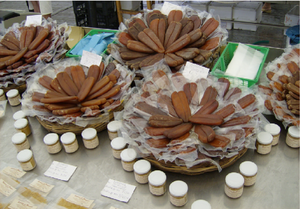
La cuisine sarde est la cuisine traditionnelle de la Sardaigne.
La poutargue ou boutargue — en provençal botarga / boutargo / poutargo, en arabe boutharkha ou bitarikha, qui signifie « œufs de poisson salés et séchés », nom lié lui-même à la racine verbale battarikh — est une spécialité culinaire de plusieurs pays méditerranéens comme l'Algérie, l'Italie, la Turquie, la Grèce, le Portugal ou la Tunisie. Les Japonais en sont très friands et la connaissent sous le nom de karasumi.